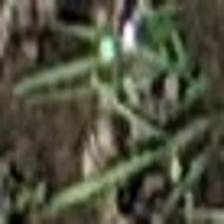
Label: clustered